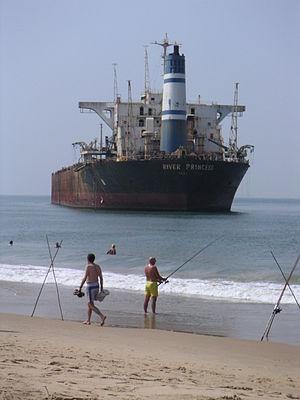
Un vraquier est un navire de charge destiné au transport de marchandises solides en vrac. Il peut s'agir de sable, de granulats, de céréales mais aussi de matériaux denses comme les minéraux. On trouve également l'orthographe alternative vracquier, moins utilisée.